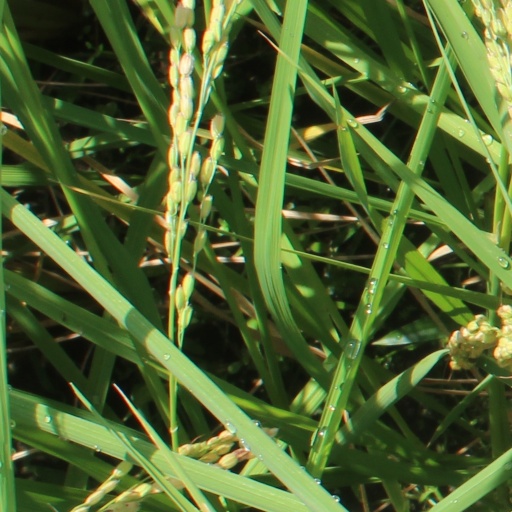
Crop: rice